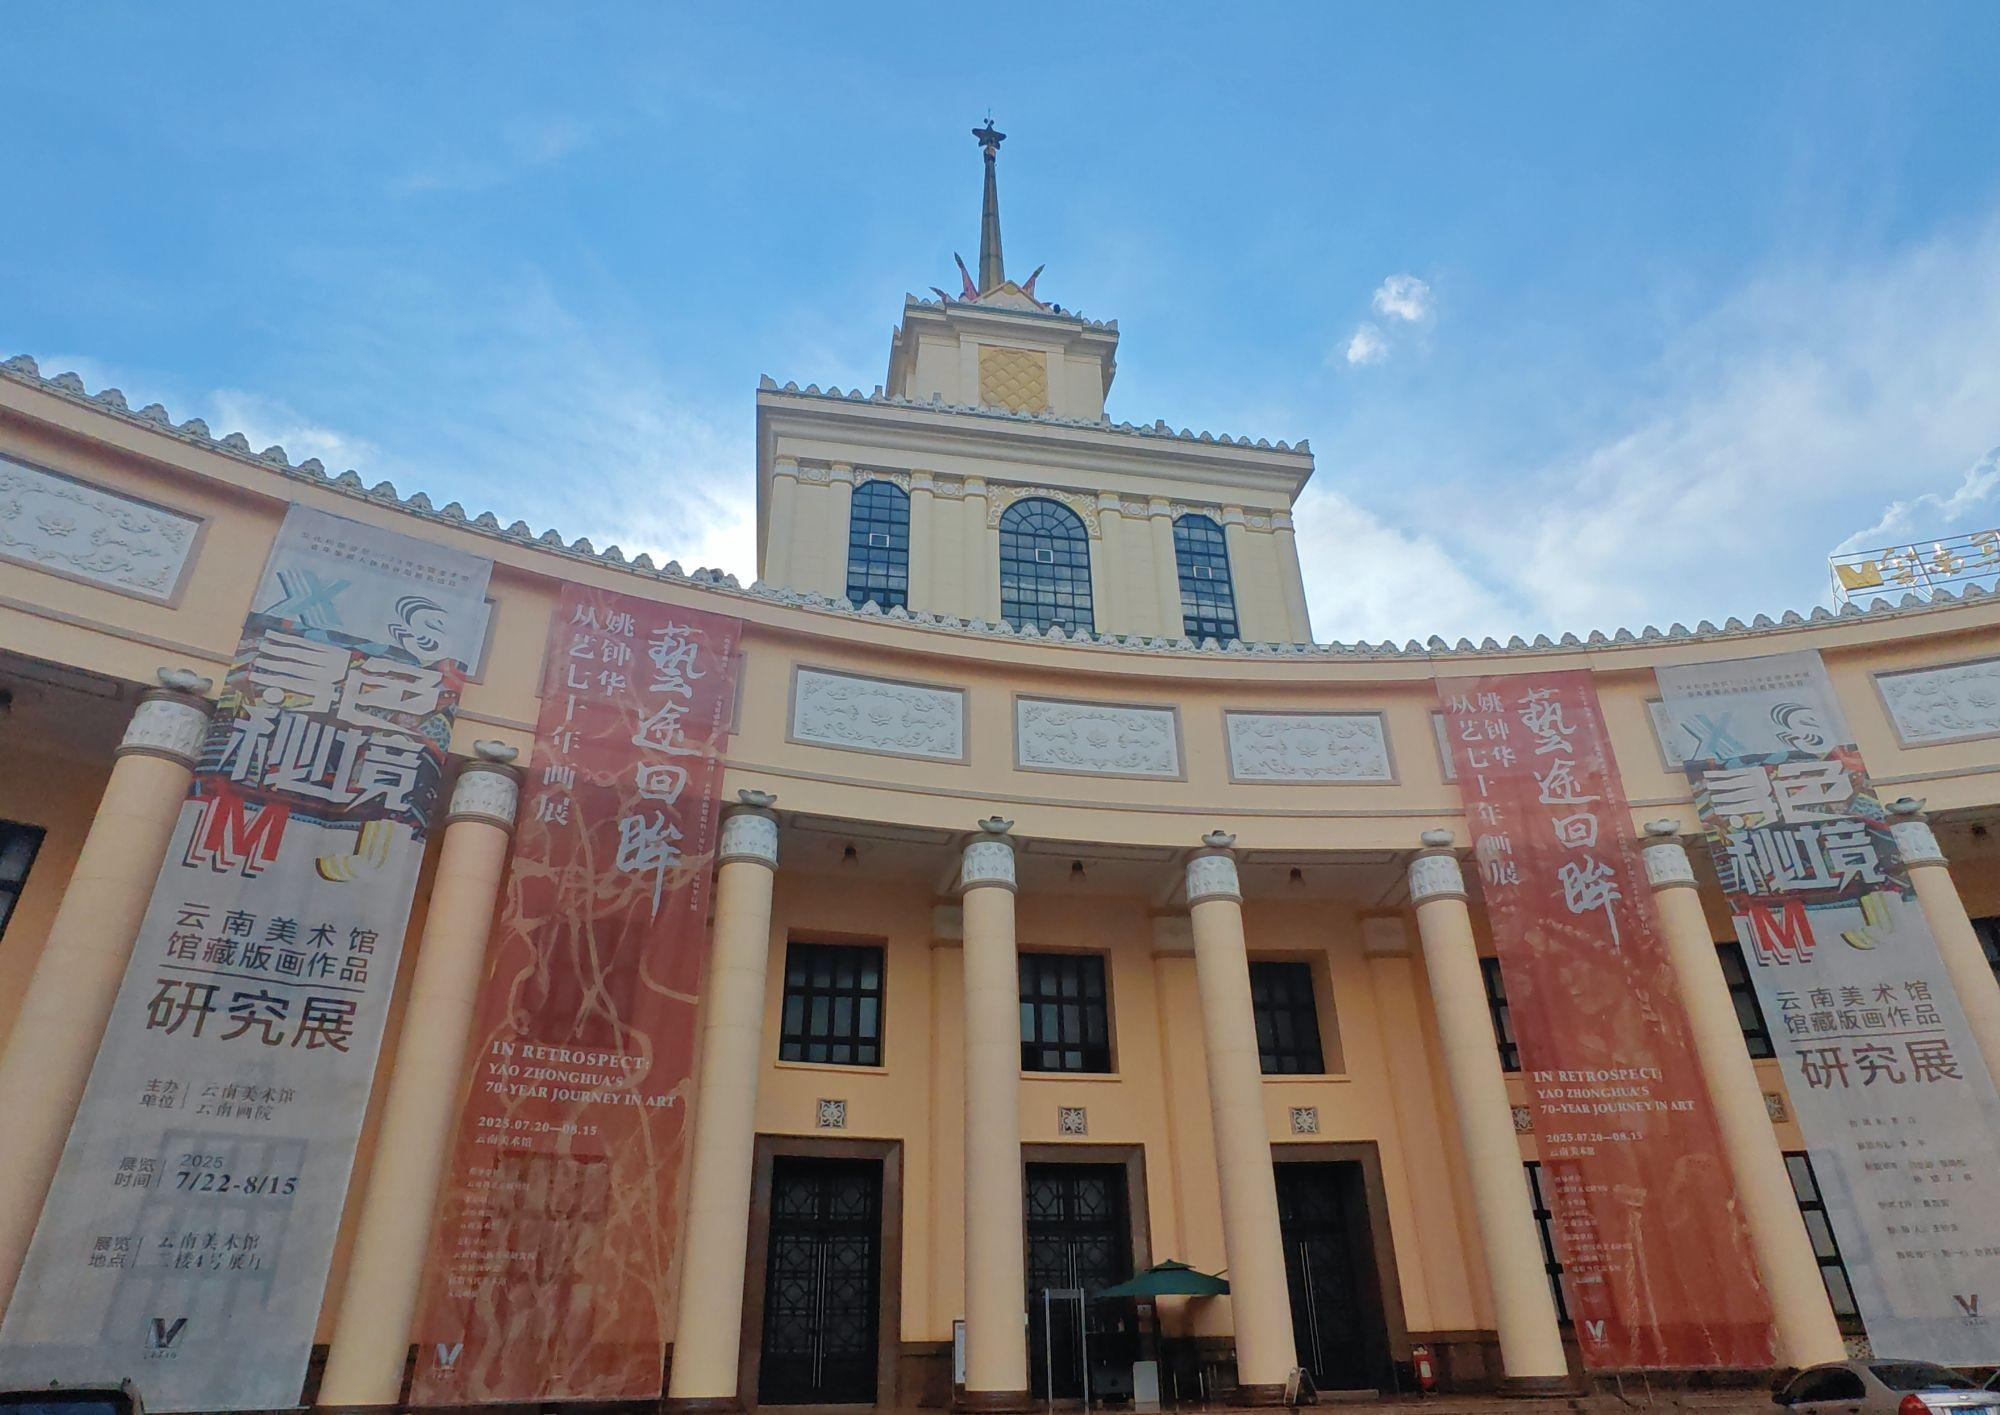
地标名称：云南美术馆(五一路)
所在城市：昆明市·五华区